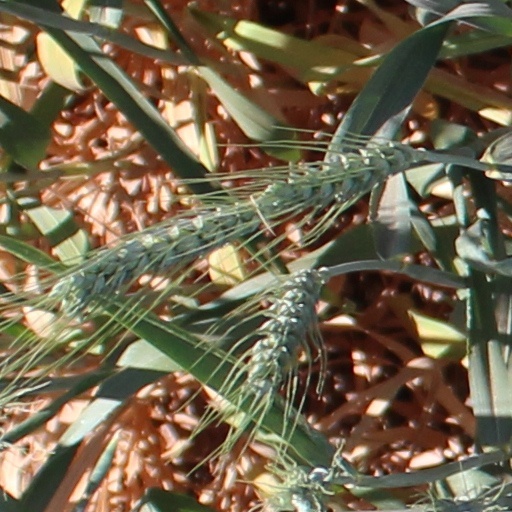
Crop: wheat